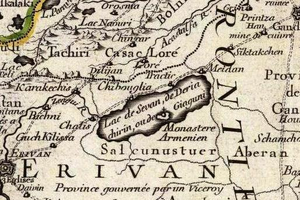
Carte des Pays voisins de la Mer Caspiene, dressee pour l'usage du Roy. Sur la carte de cete Mer, faite par l'ordre du Czar, sur les Memoires manuscrits de Soskam-Sabbas, Prince de Georgie, sur ceux de Mrs. Crusius, Zurabek, et Fabritius Ambassadeurs a la Cour de Perse, et sur les eclaircissemens tirez d'un grand nombre de persones intelligentes du pais. Assujetie aux observations astronomiques. Par Guillaume Delisle, Premier Geographe du Roy, de l'Academie Royale des Sciences. 15 Aout 1723. Marin sculpsit. A Paris, chez le Sr. Delisle, Quay de l'Horloge.